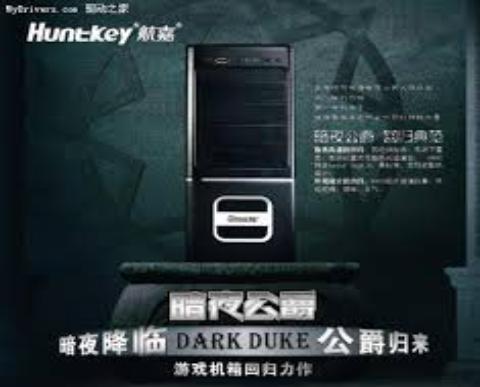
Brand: huntkey
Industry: Food